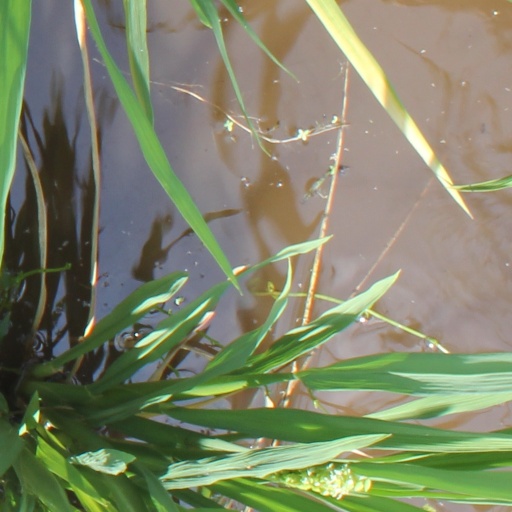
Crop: rice